BeauSoleil

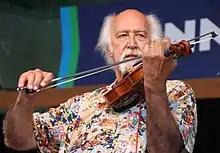
Michael Doucet playing fiddle

BeauSoleil has appeared on soundtracks to films "The Big Easy", "Passion Fish" and "Belizaire the Cajun". The group plays at jazz and folk festivals and has appeared on numerous television shows, including CNN's "Showbiz Today", "Austin City Limits", "Late Night with Conan O'Brien", and "Emeril Live". BeauSoleil appeared regularly on Garrison Keillor's "Prairie Home Companion" radio show. Keillor has hailed the group as the "best Cajun band in the world". BeauSoleil has also performed in concert with Mary Chapin Carpenter and opened for the Grateful Dead. Carpenter featured them on her 1991 single "Down at the Twist and Shout", in which they are also mentioned by name.